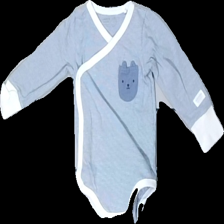
View: front
Type: Top
Category: Children
Brand: Lindex
Colors: White, Blue
Material: 100% cotton
Pattern: Striped
Cut: Regular
Size: 68
Season: All
Damage: slightly washed out
Price range: 50-100
Recommended usage: Reuse